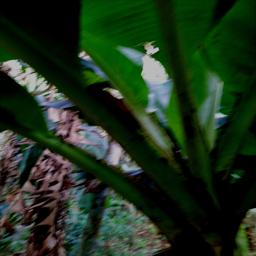
Label: JAHAJI STEM